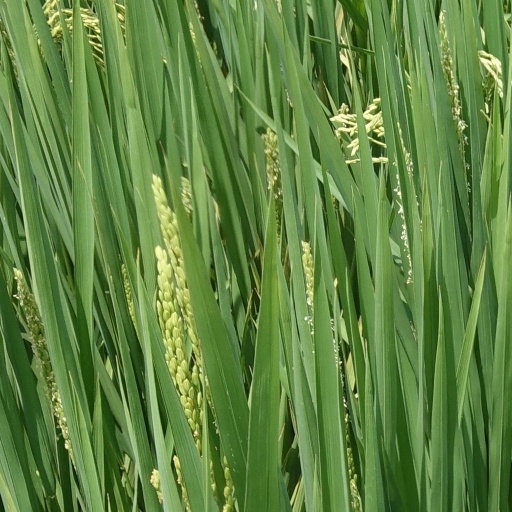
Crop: rice